Saint Paul's Church (Petersburg, Virginia)

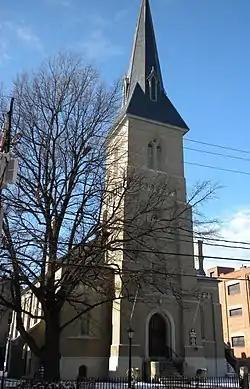

The Saint Paul's Church also known as Saint Paul's Protestant Episcopal Church, is a historic Episcopal church in Petersburg, Virginia, United States. It was designed by Niernsee & Neilson and built between 1855 and 1857, in the Gothic Revival style. The church is constructed of brick and features a three-story entrance tower. Also on the property are a contributing rectory (c. 1860) and parish house (1922). The church was attended by Robert E. Lee during the Siege of Petersburg in 1864–65.